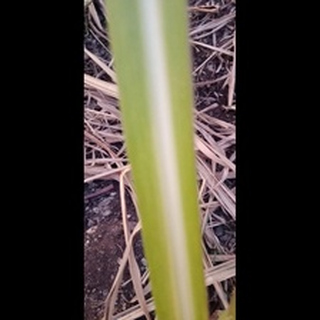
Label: sugarcane_yellow_leaf_disease